Cavalieri's principle

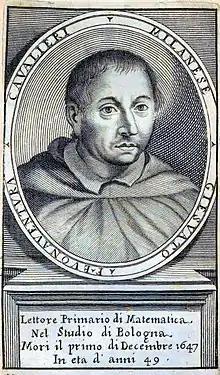
Italian mathematician Bonaventura Cavalieri (1598–1647), from a 1682 publication of his "Trattato della sfera"

Cavalieri's principle was originally called the method of indivisibles, the name it was known by in Renaissance Europe. Cavalieri developed a complete theory of indivisibles, elaborated in his "Geometria indivisibilibus continuorum nova quadam ratione promota" ("Geometry, advanced in a new way by the indivisibles of the continua", 1635) and his "Exercitationes geometricae sex" ("Six geometrical exercises", 1647). While Cavalieri's work established the principle, in his publications he denied that the continuum was composed of indivisibles in an effort to avoid the associated paradoxes and religious controversies, and he did not use it to find previously unknown results.